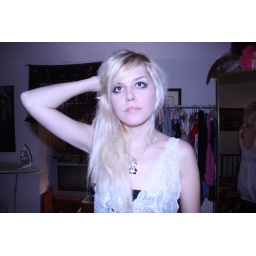
in a sip dress i reconstructed. and my awesome pander bear betsey johnson necklace!